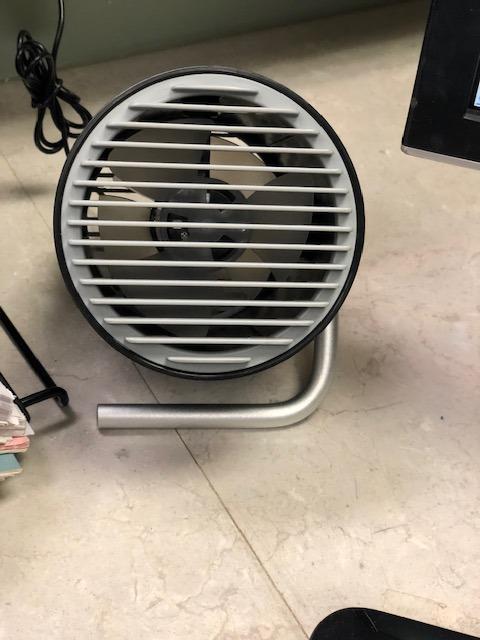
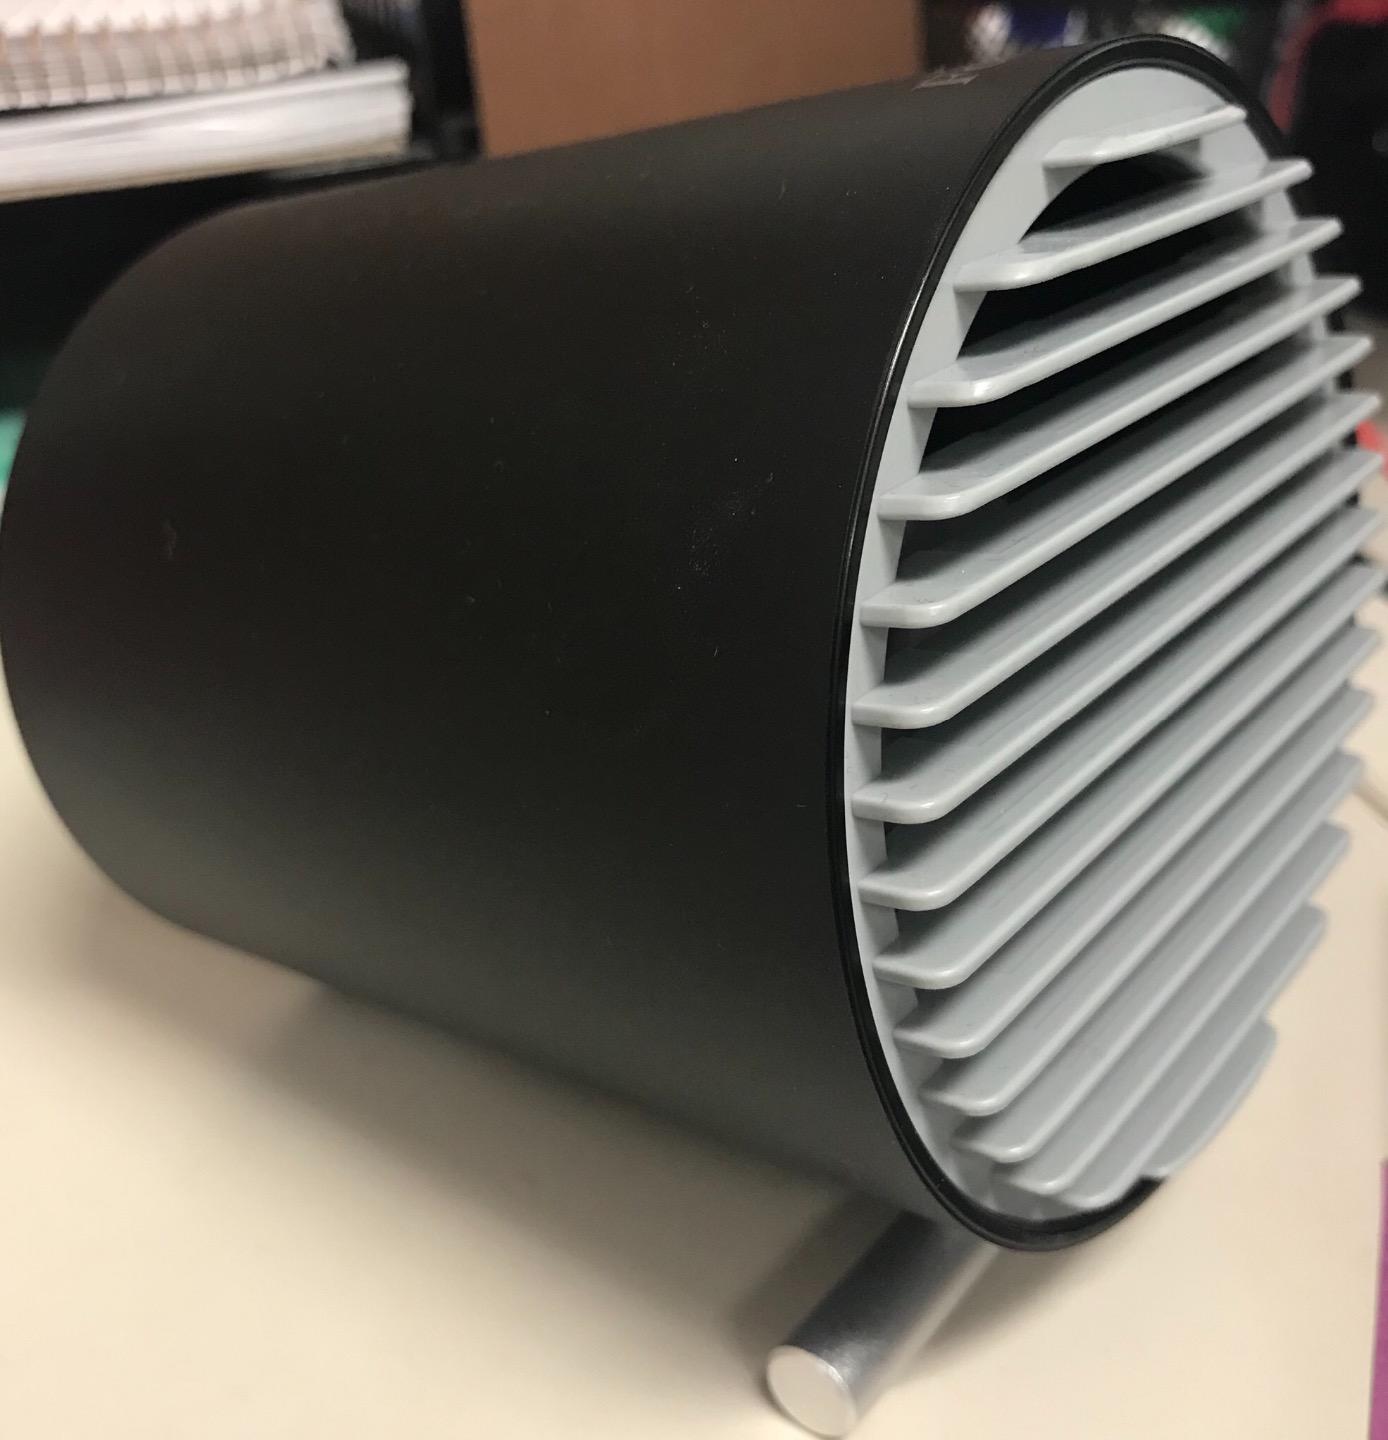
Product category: fan
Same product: yes